Human interactions with molluscs

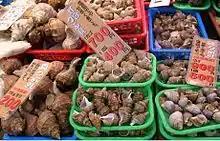
Several kinds of whelk on sale in Japan

Many species of mollusc, including gastropods such as whelks, bivalves such as scallops, cockles, mussels, and clams, and cephalopods such as octopuses and squids are collected or hunted for food.